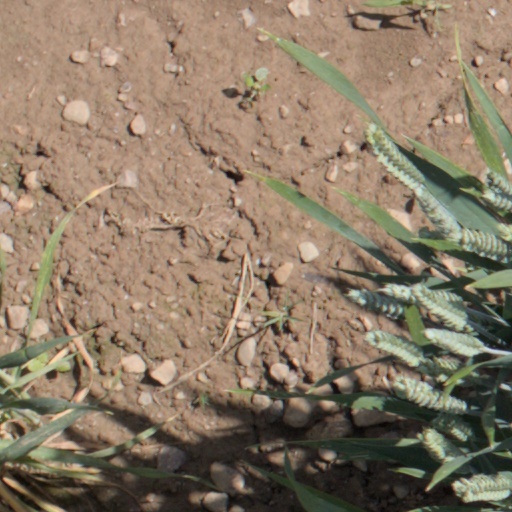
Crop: wheat